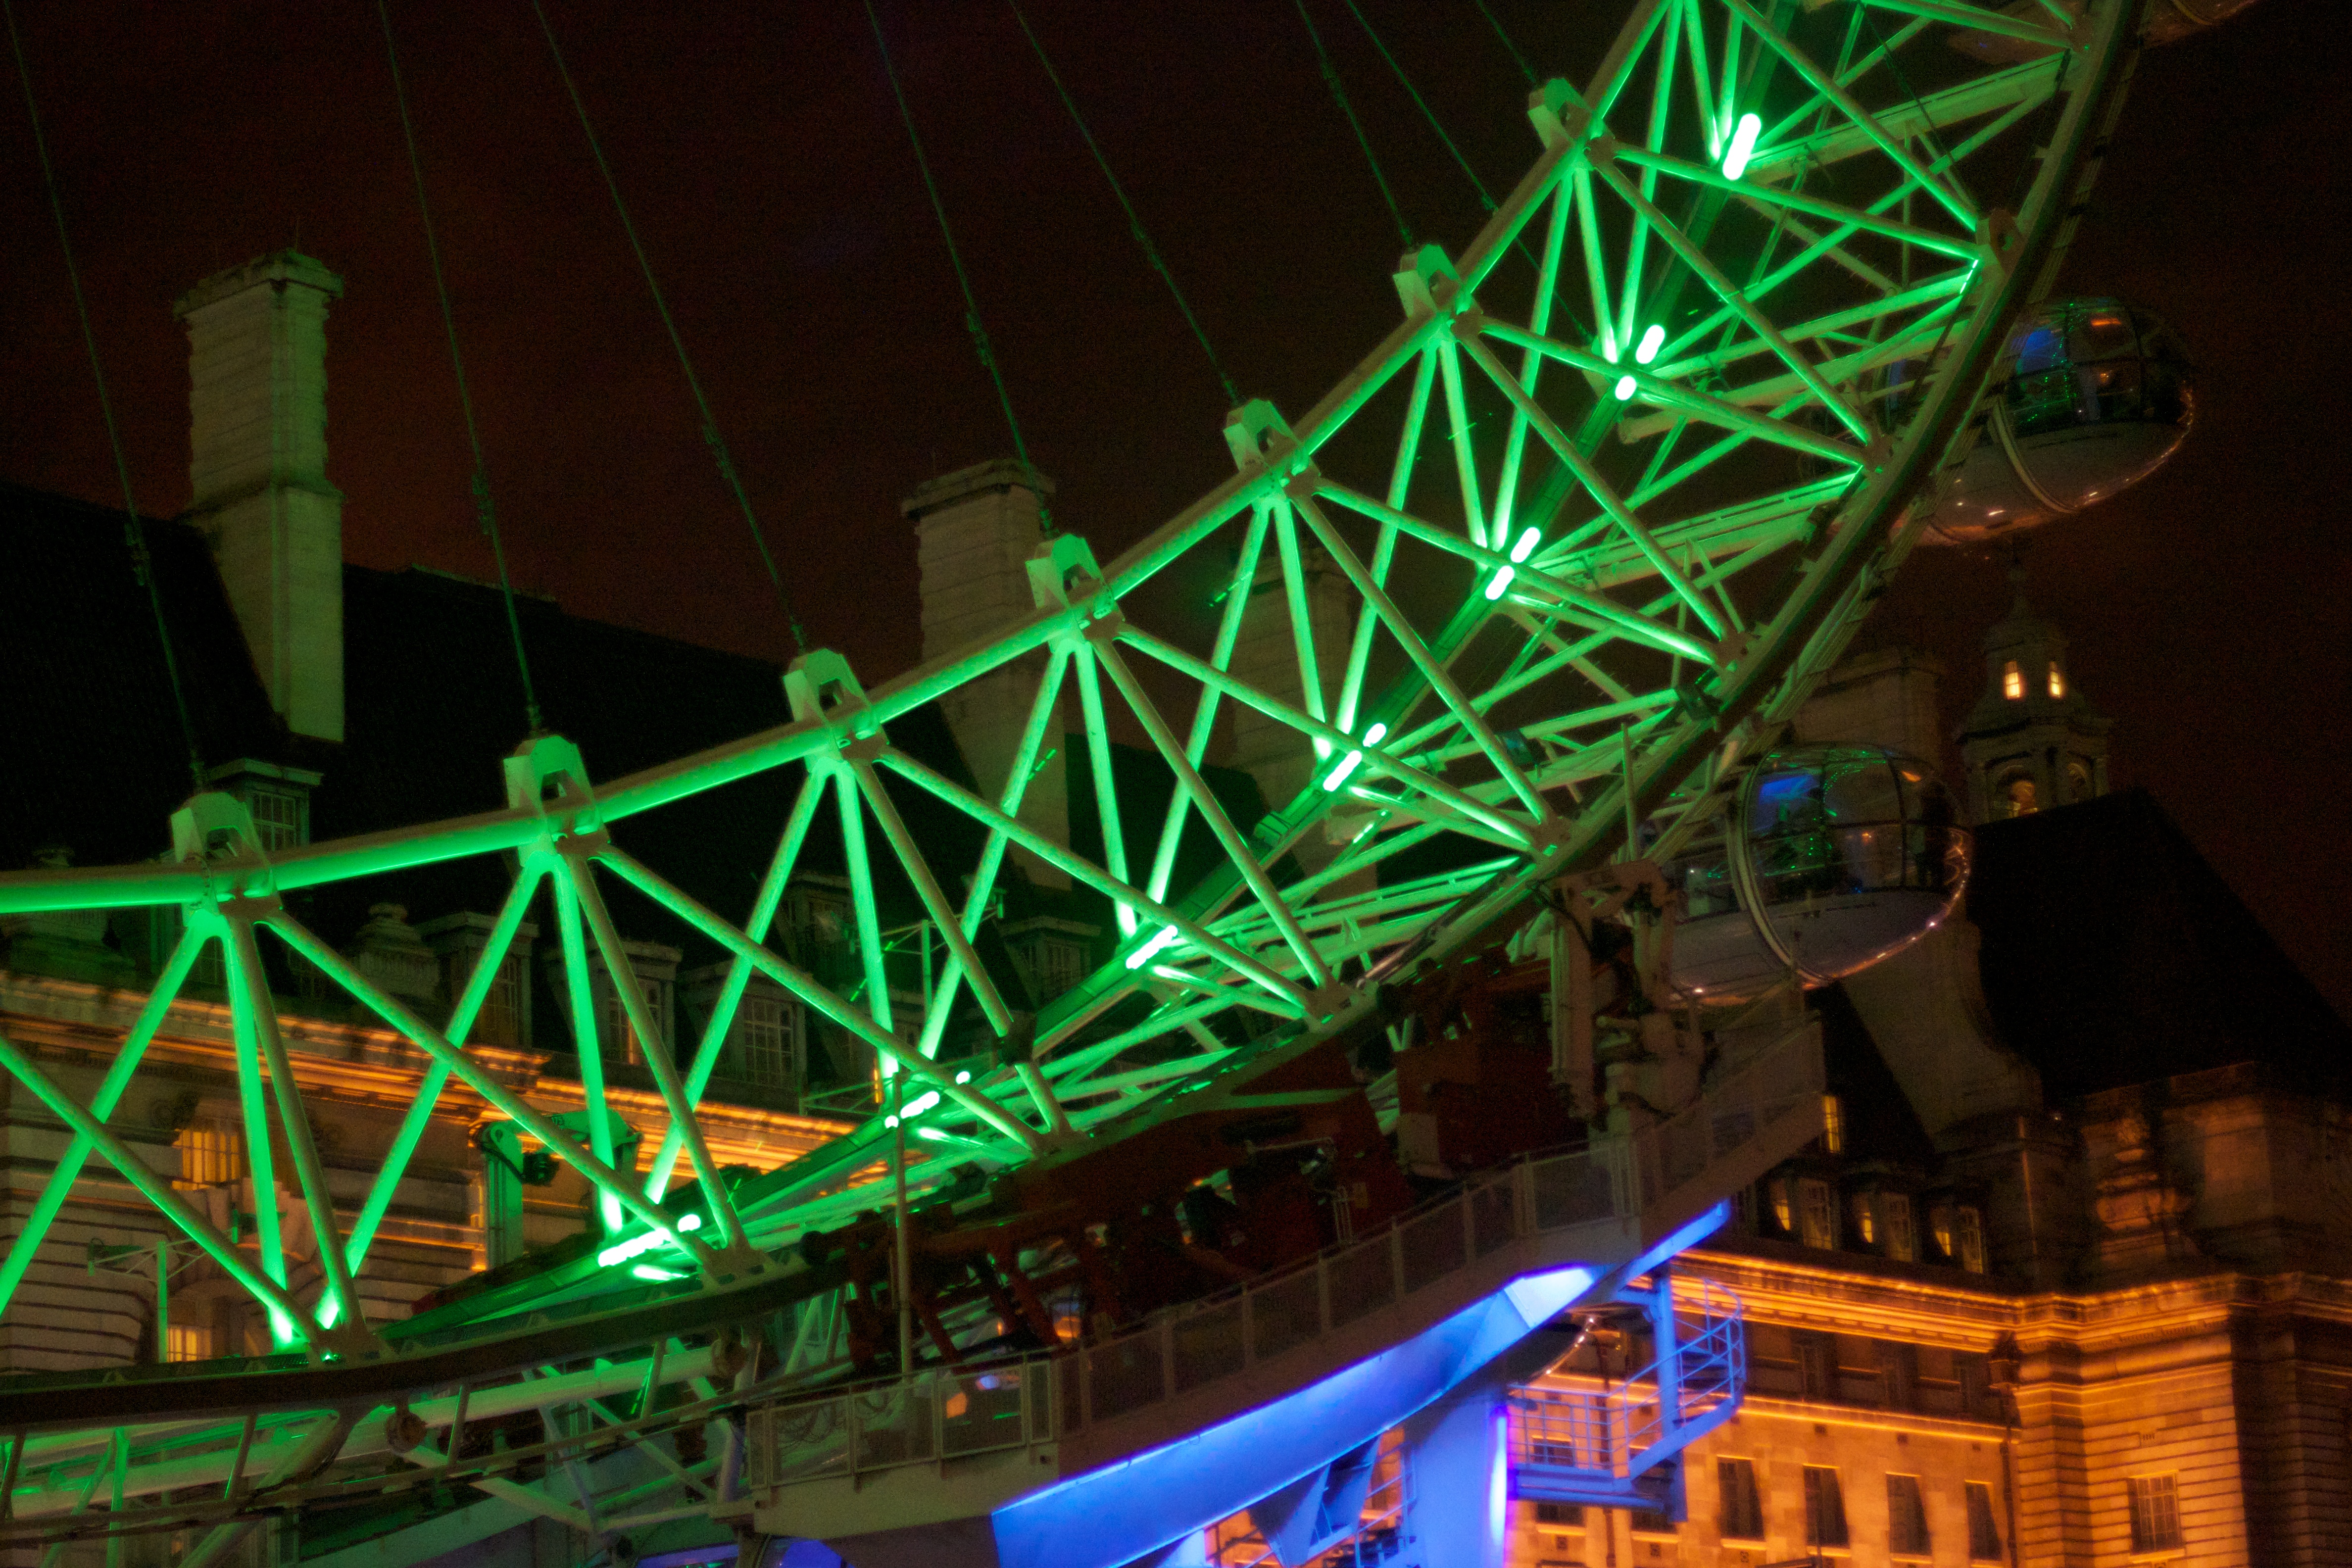
light, night, recreation, amusement park, park, tourist attraction, amusement ride, outdoor recreation, nonbuilding structure